Brussels

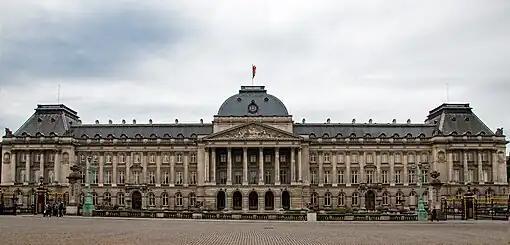
The Royal Palace of Brussels, the official palace of the King and Queen of the Belgians

During the 20th century, the city hosted various fairs and conferences, including the Solvay Conference on Physics and on Chemistry, and three world's fairs: the Brussels International Exposition of 1910, the Brussels International Exposition of 1935 and the 1958 Brussels World's Fair (Expo 58). During World War I, Brussels was an occupied city, but German troops did not cause much damage. During World War II, it was again occupied by German forces, and spared major damage, before it was liberated by the British Guards Armoured Division on 3 September 1944. Brussels Airport, in the suburb of Zaventem, dates from the occupation.